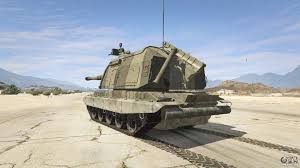
Label: Self Propelled Artillery